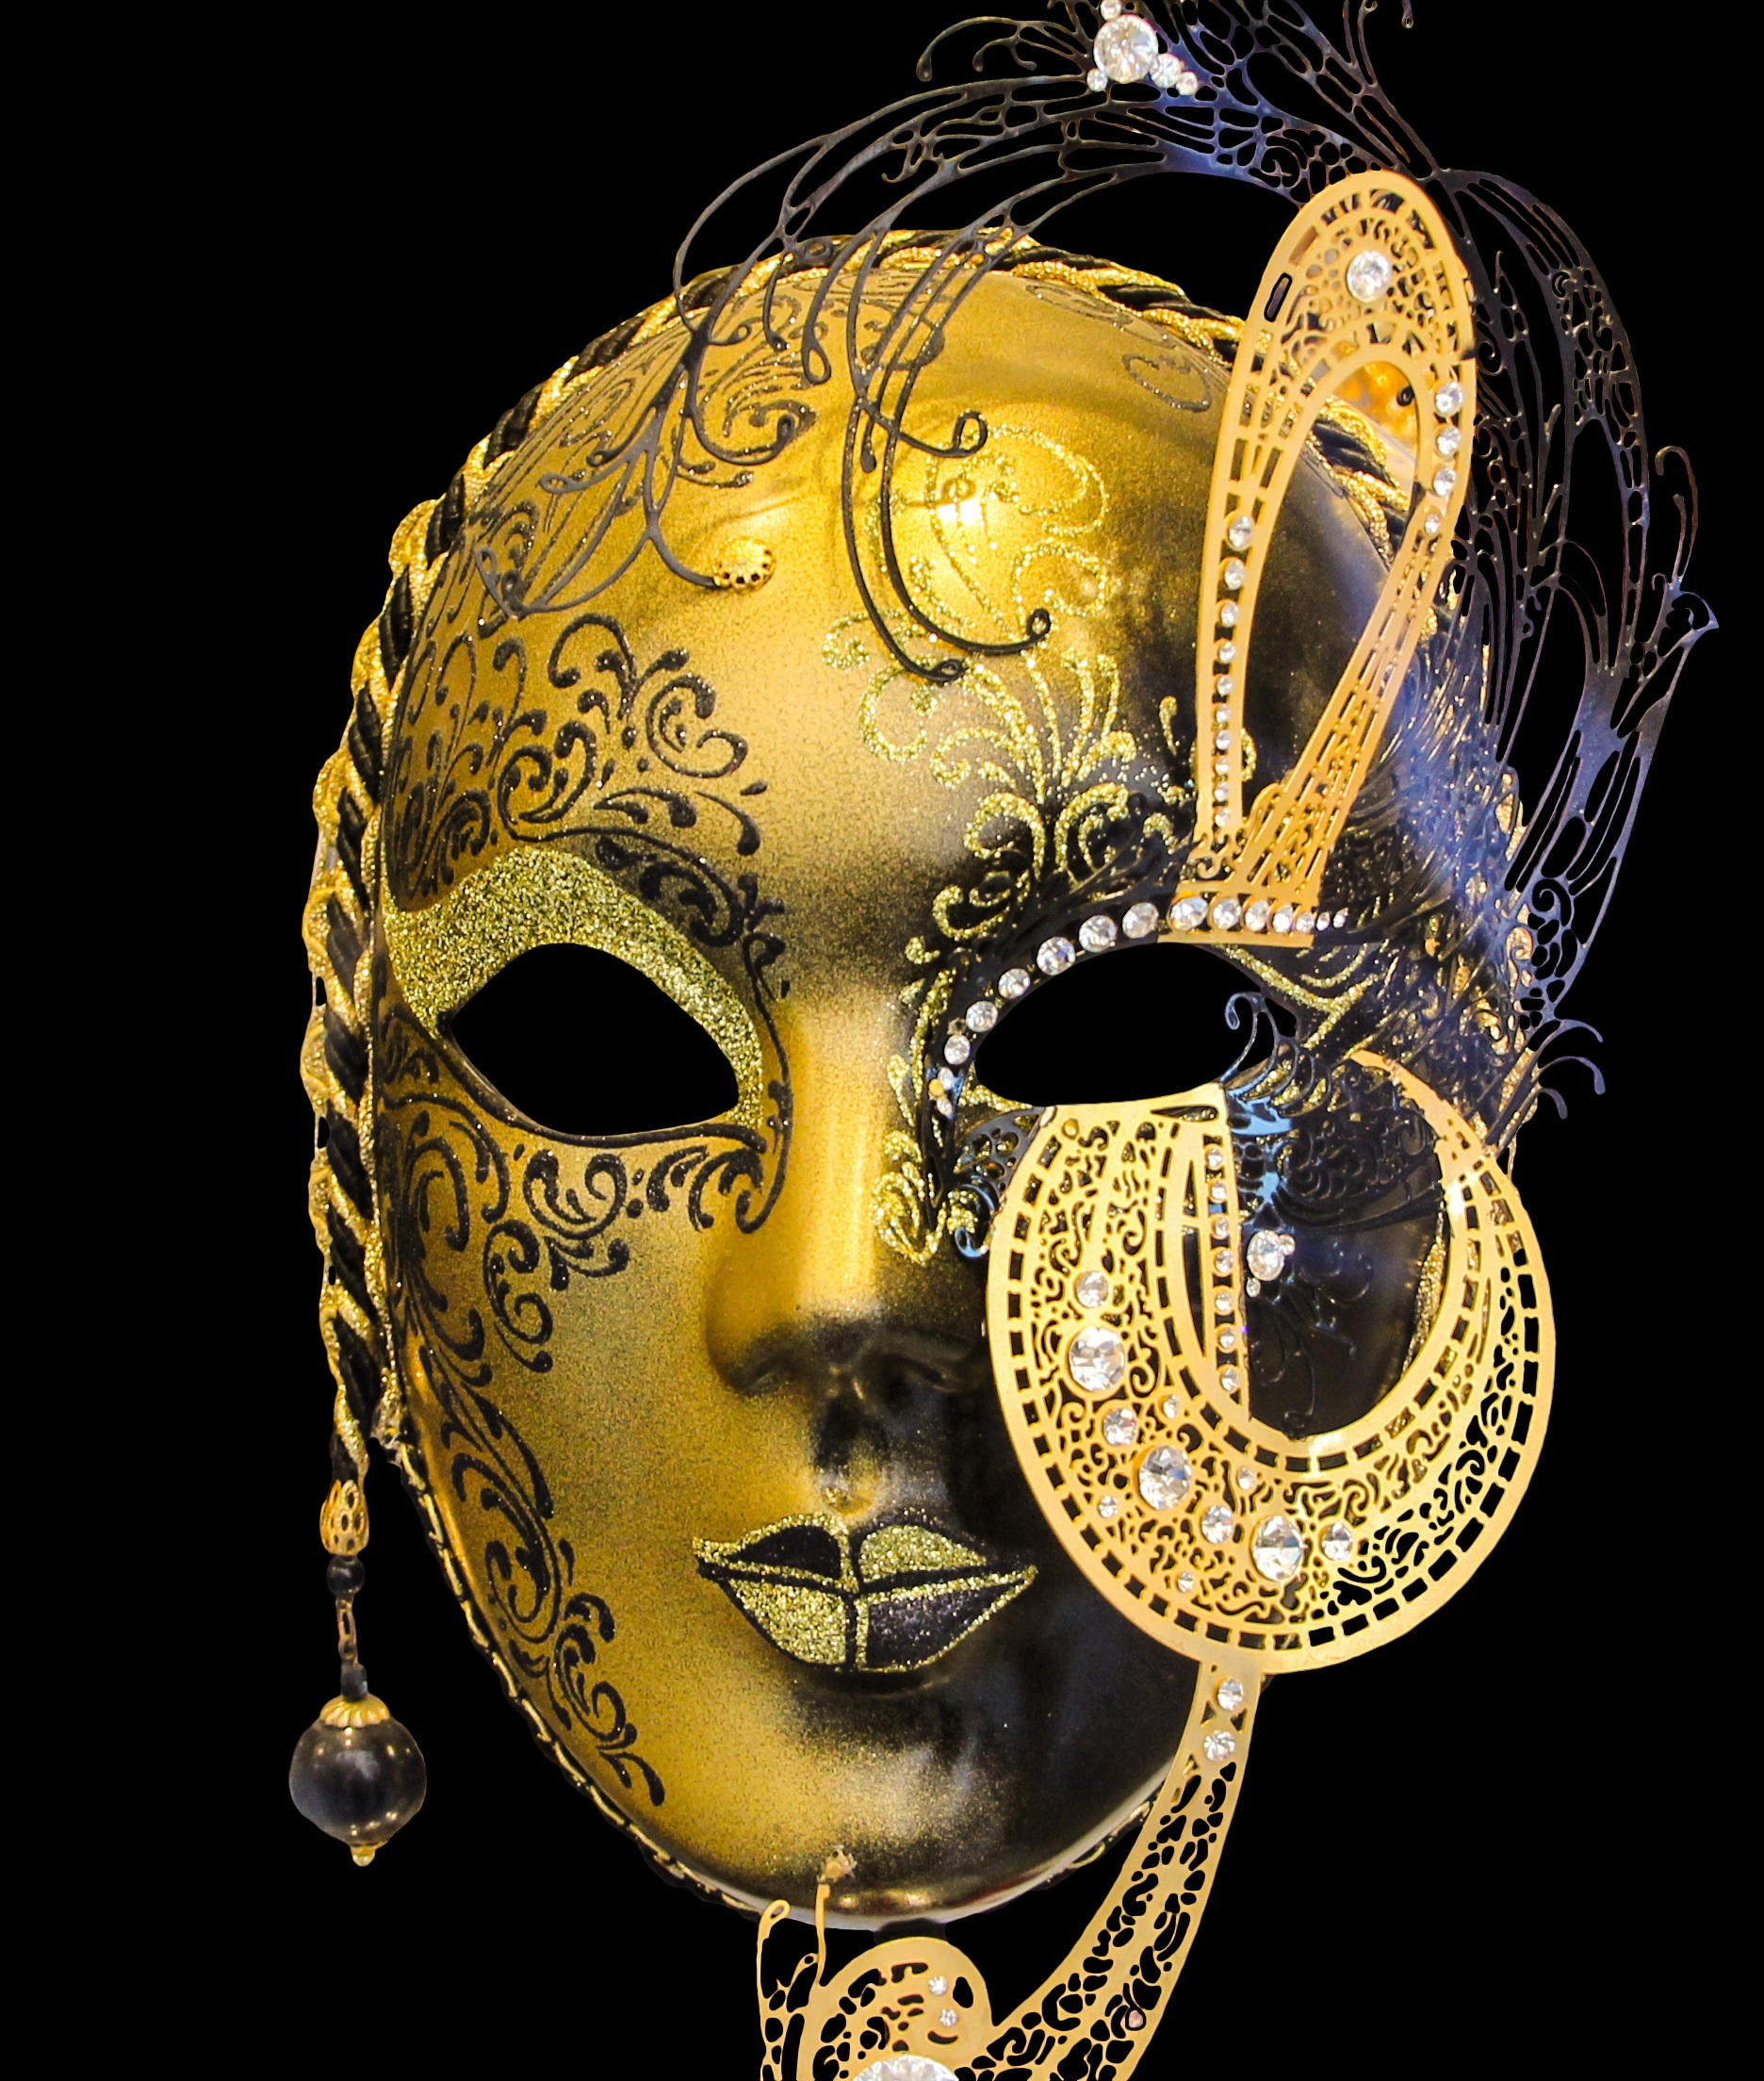
isolated, carnival, venice, clothing, headgear, face, mask, illustration, head, venezia, tradition, costume, secret, masque, hockey protective equipment, goaltender mask